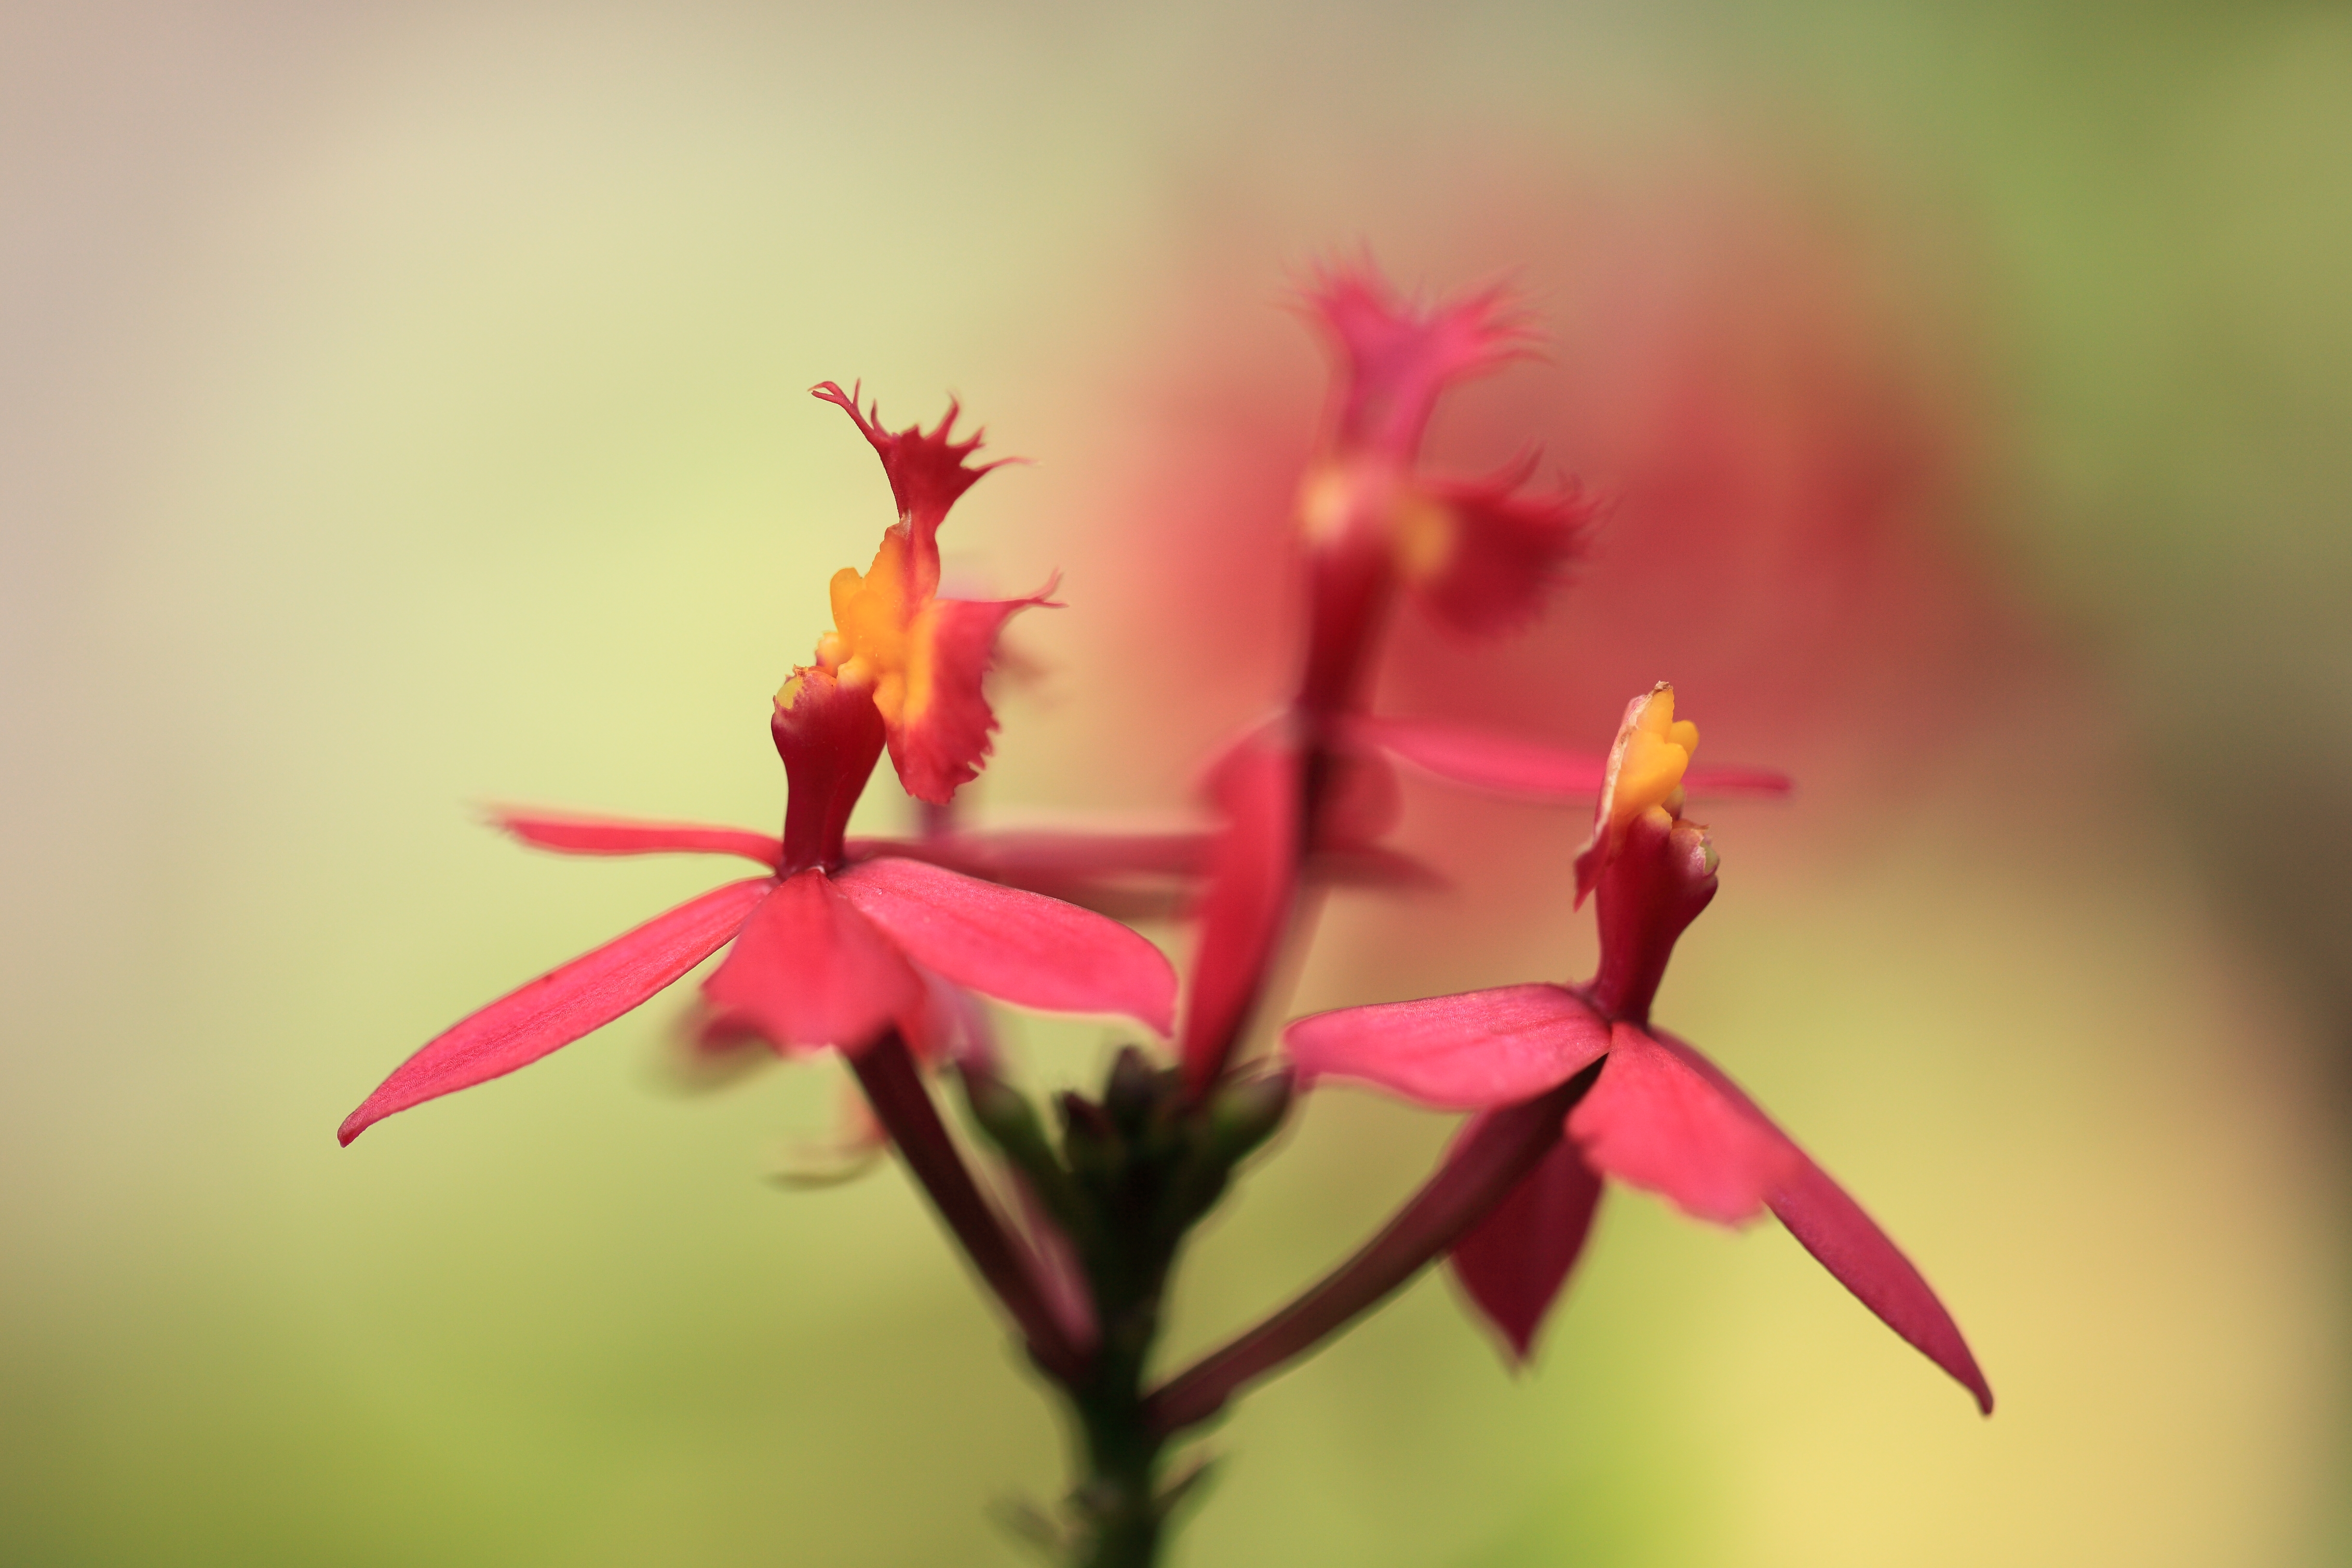
blossom, plant, photography, leaf, flower, petal, high, red, park, botany, pink, flora, botanical, wildflower, close up, 5d, hires, markii, hi, res, resolution, ibaraki, mito, macro photography, flowering plant, plant stem, land plant